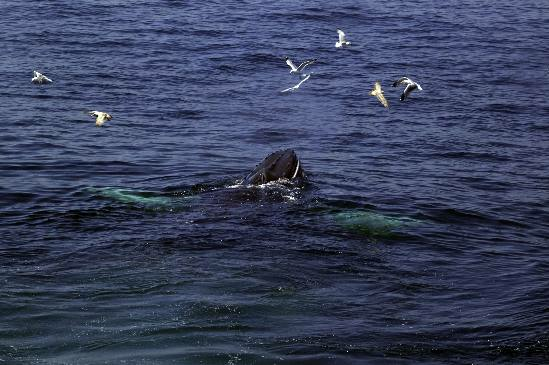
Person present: No